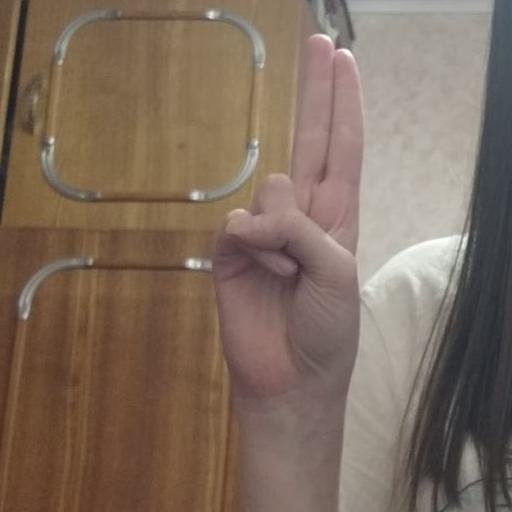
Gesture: two_up